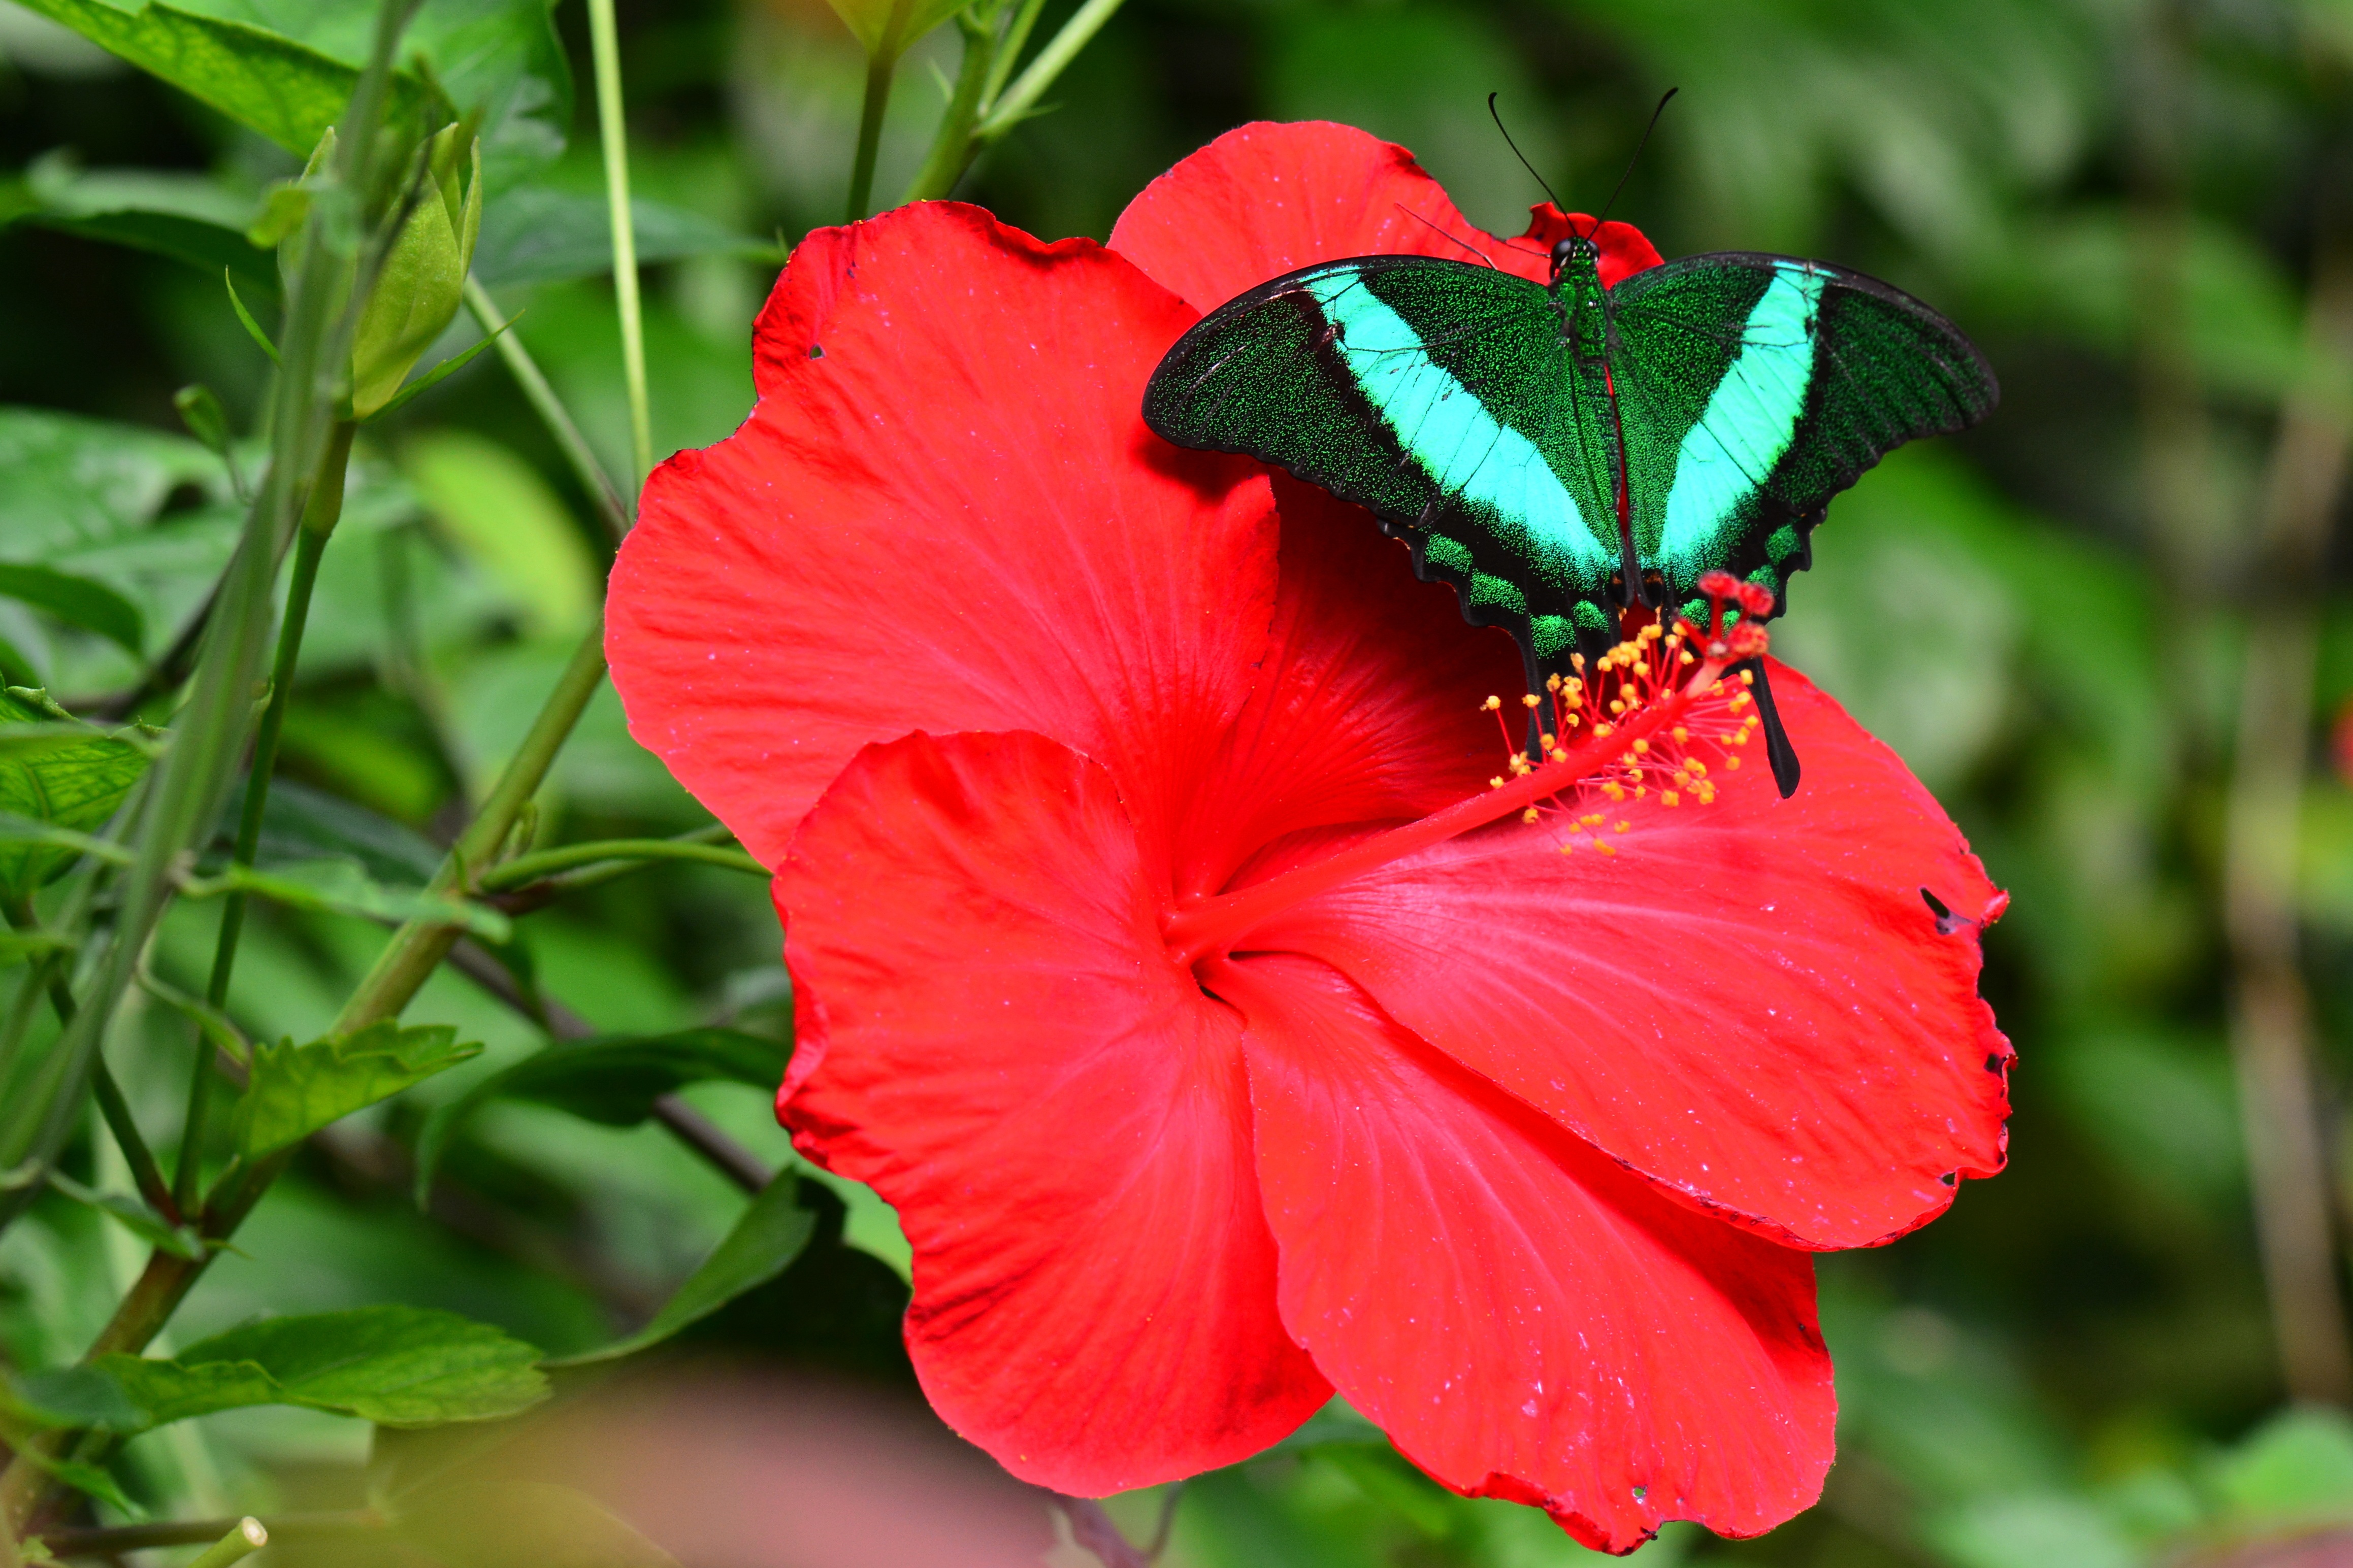
nature, plant, flower, petal, green, red, insect, bug, botany, butterfly, flora, lepidoptera, gardens, hibiscus, papilio, swallowtail, macro photography, flowering plant, emerald swallowtail, palinurus, green banded, chinese hibiscus, annual plant, land plant